Urdu in the United Kingdom

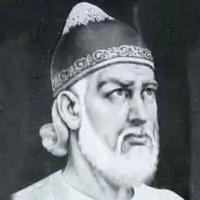
Ghulam Hamdani Mushafi, the poet first believed to have coined the name ""Urdu"" around 1780 AD for a language that went by a multiplicity of names before his time.

Urdu in the United Kingdom is the fourth most commonly spoken language. It is seen as the lingua franca for around two million British South Asians. According to the 2021 census, 270,000 people (0.5% of UK residents) listed Urdu as their main language, an increase of 1,000 from 2011. Ethnologue reports the total number of Urdu speakers in the UK at over 400,000. Since the 1990s, the Department of Health has issued patient information (pamphlets etc.) in Urdu in conjunction with local authorities, which has also led other organisations, institutions and councils to publish public information in Urdu.